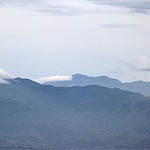
Label: mountain